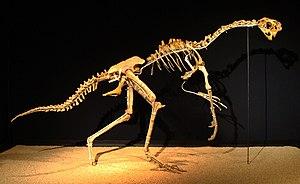
Oviraptor est un genre éteint de petits dinosaures théropodes de Mongolie décrit pour la première fois en 1924 par Henry Fairfield Osborn. Il a vécu au Crétacé supérieur.